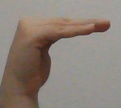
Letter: haa